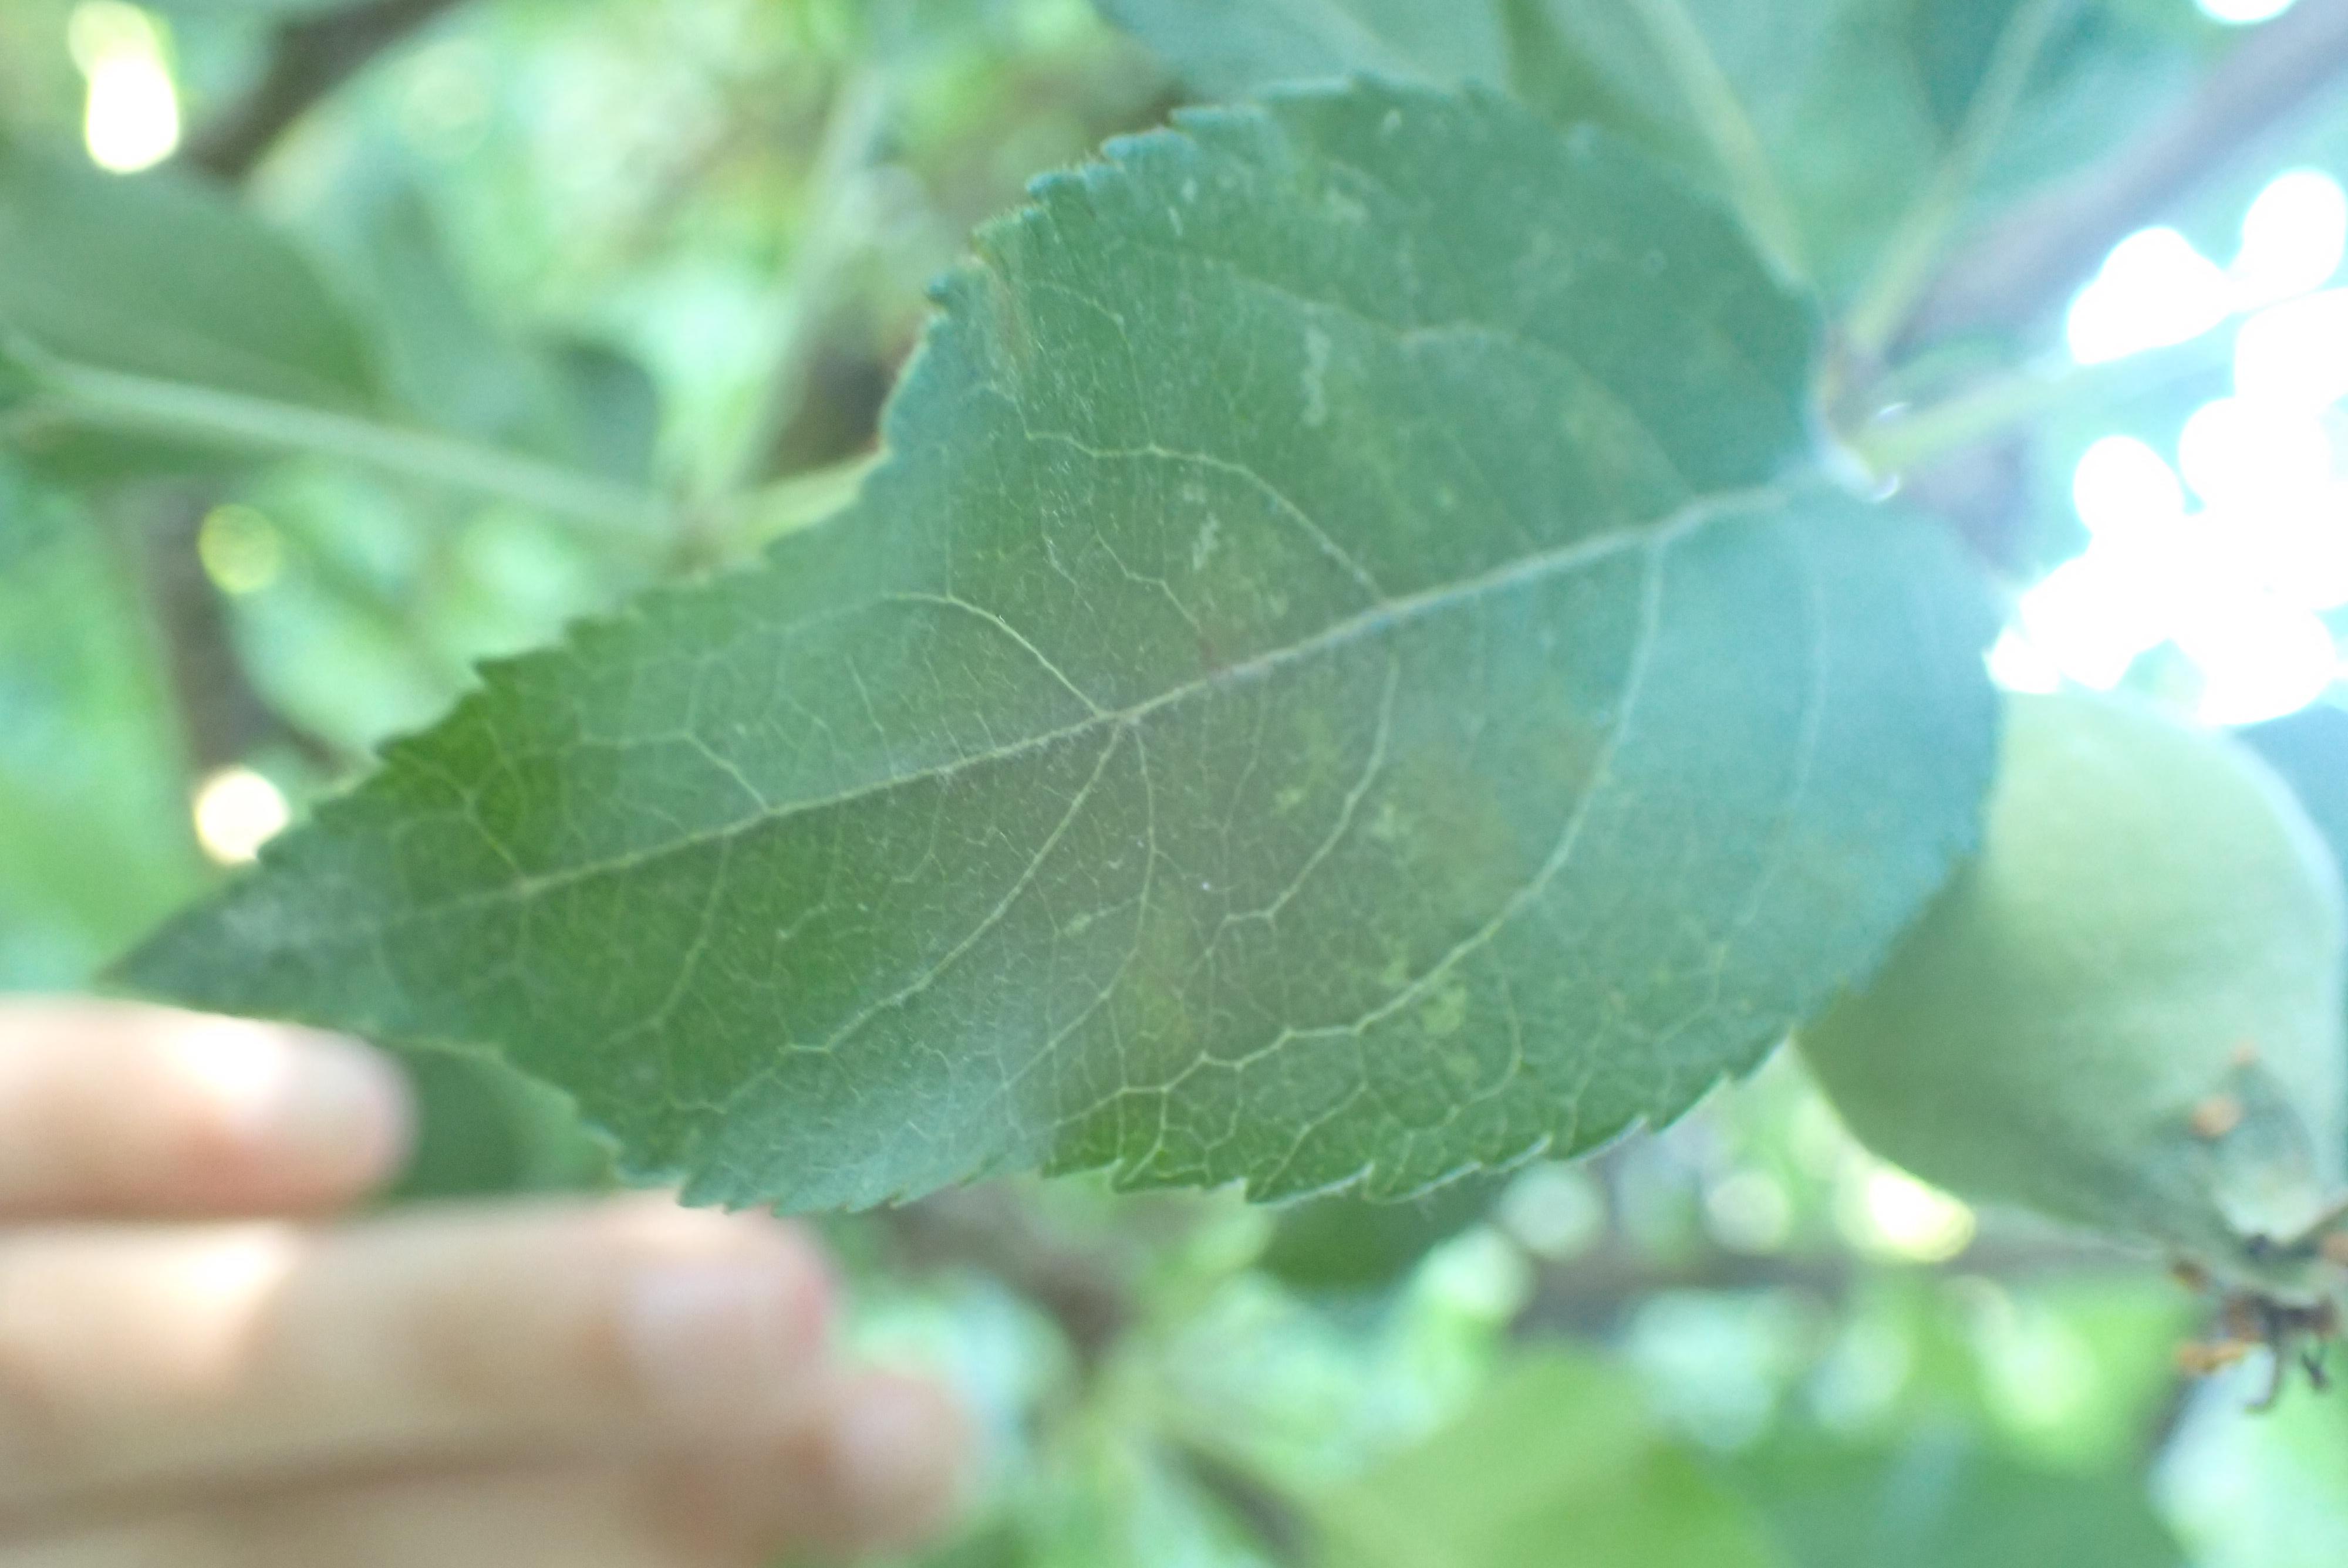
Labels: scab